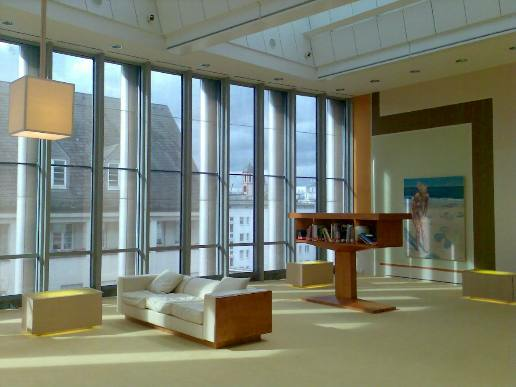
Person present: No